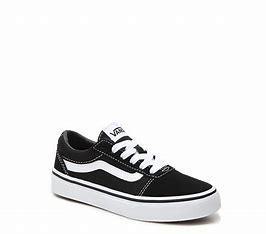
Brand: Vans
Model: Ward